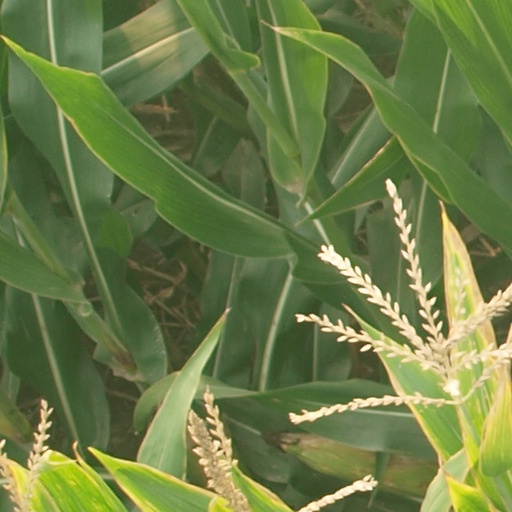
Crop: maize; corn